Pacnet

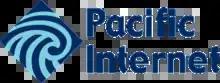
Logo of the original Pacific Internet

In 1989, TechNet was started as a research and development computer network for use by academia at the National University of Singapore. Funded by the National Science and Technology Board of Singapore (NSTB), it became Singapore's first Internet Service Provider. In 1995, it was acquired by SembMedia, a division of Singapore conglomerate Sembawang Group, and renamed Pacific Internet Corporation Private Limited. In September the same year, Pacific Internet began its commercial operations in Singapore.